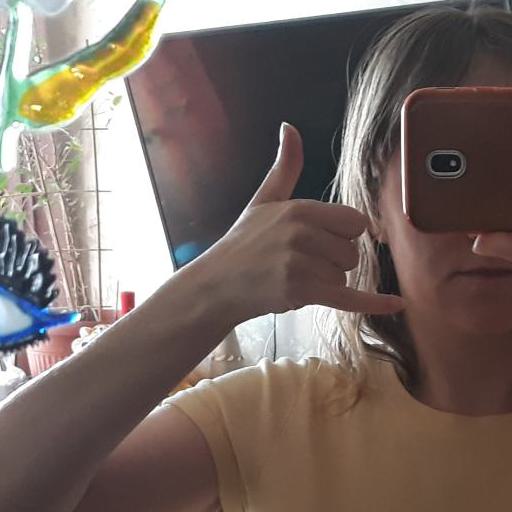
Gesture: call